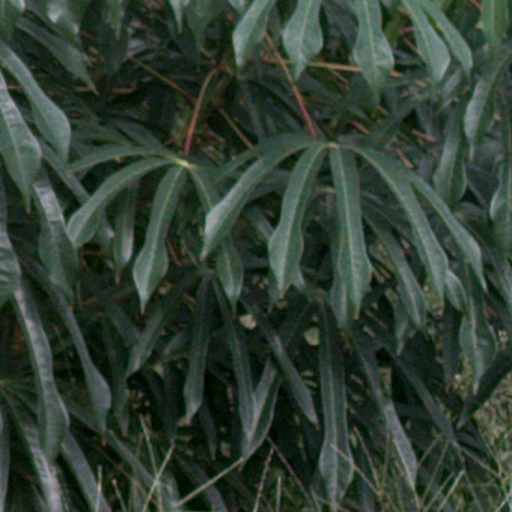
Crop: cassava